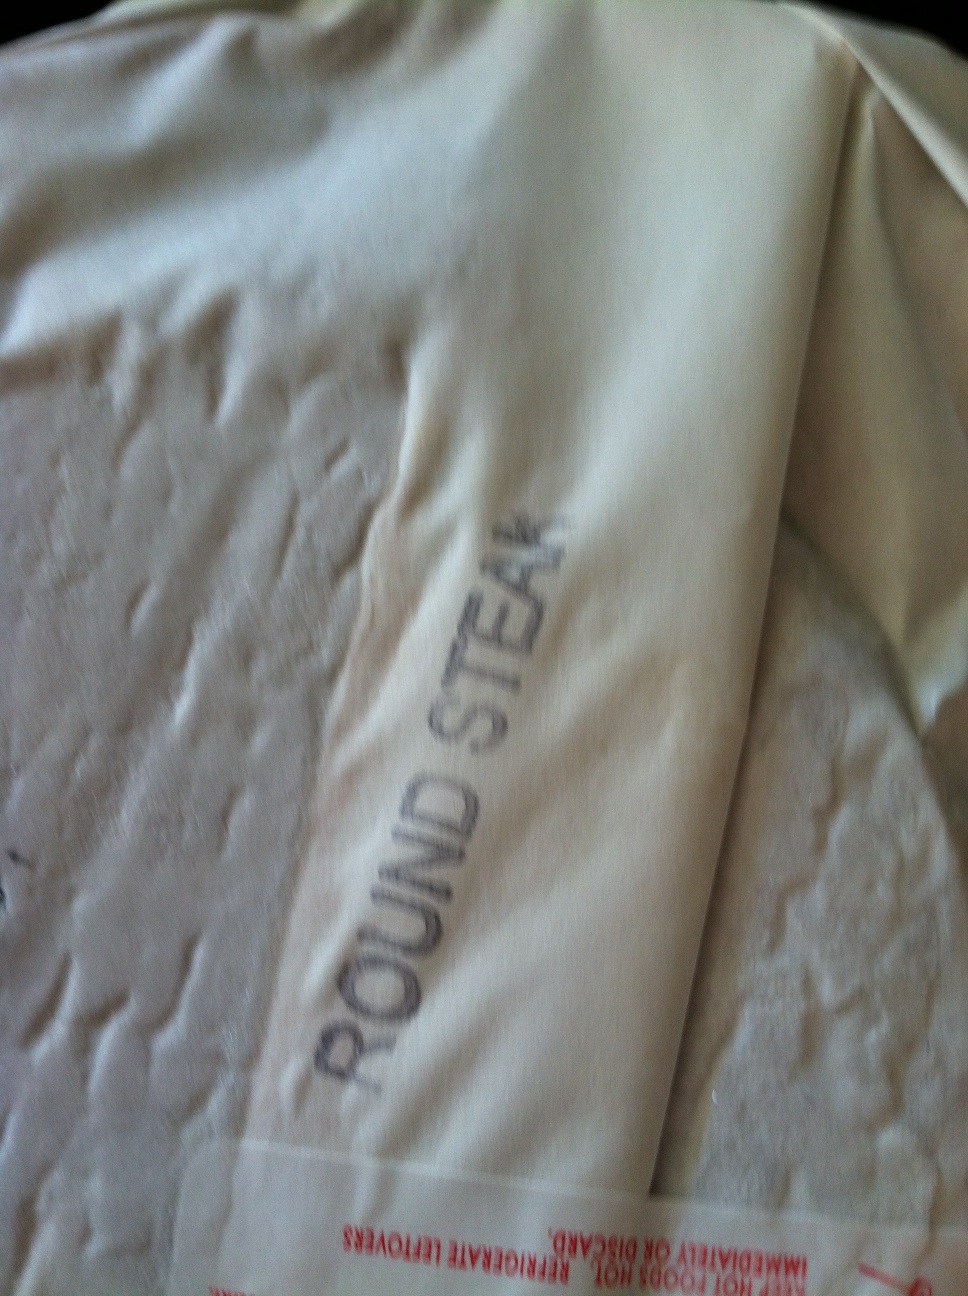Question: Can you read this meat label on this package and let me know what this is? Thank you.
Answer: round steak